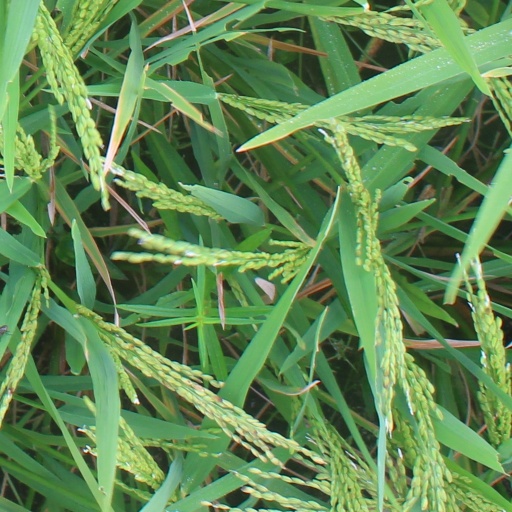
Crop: rice